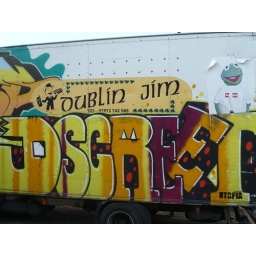
d'screet lettering on the side of a van by sclater street